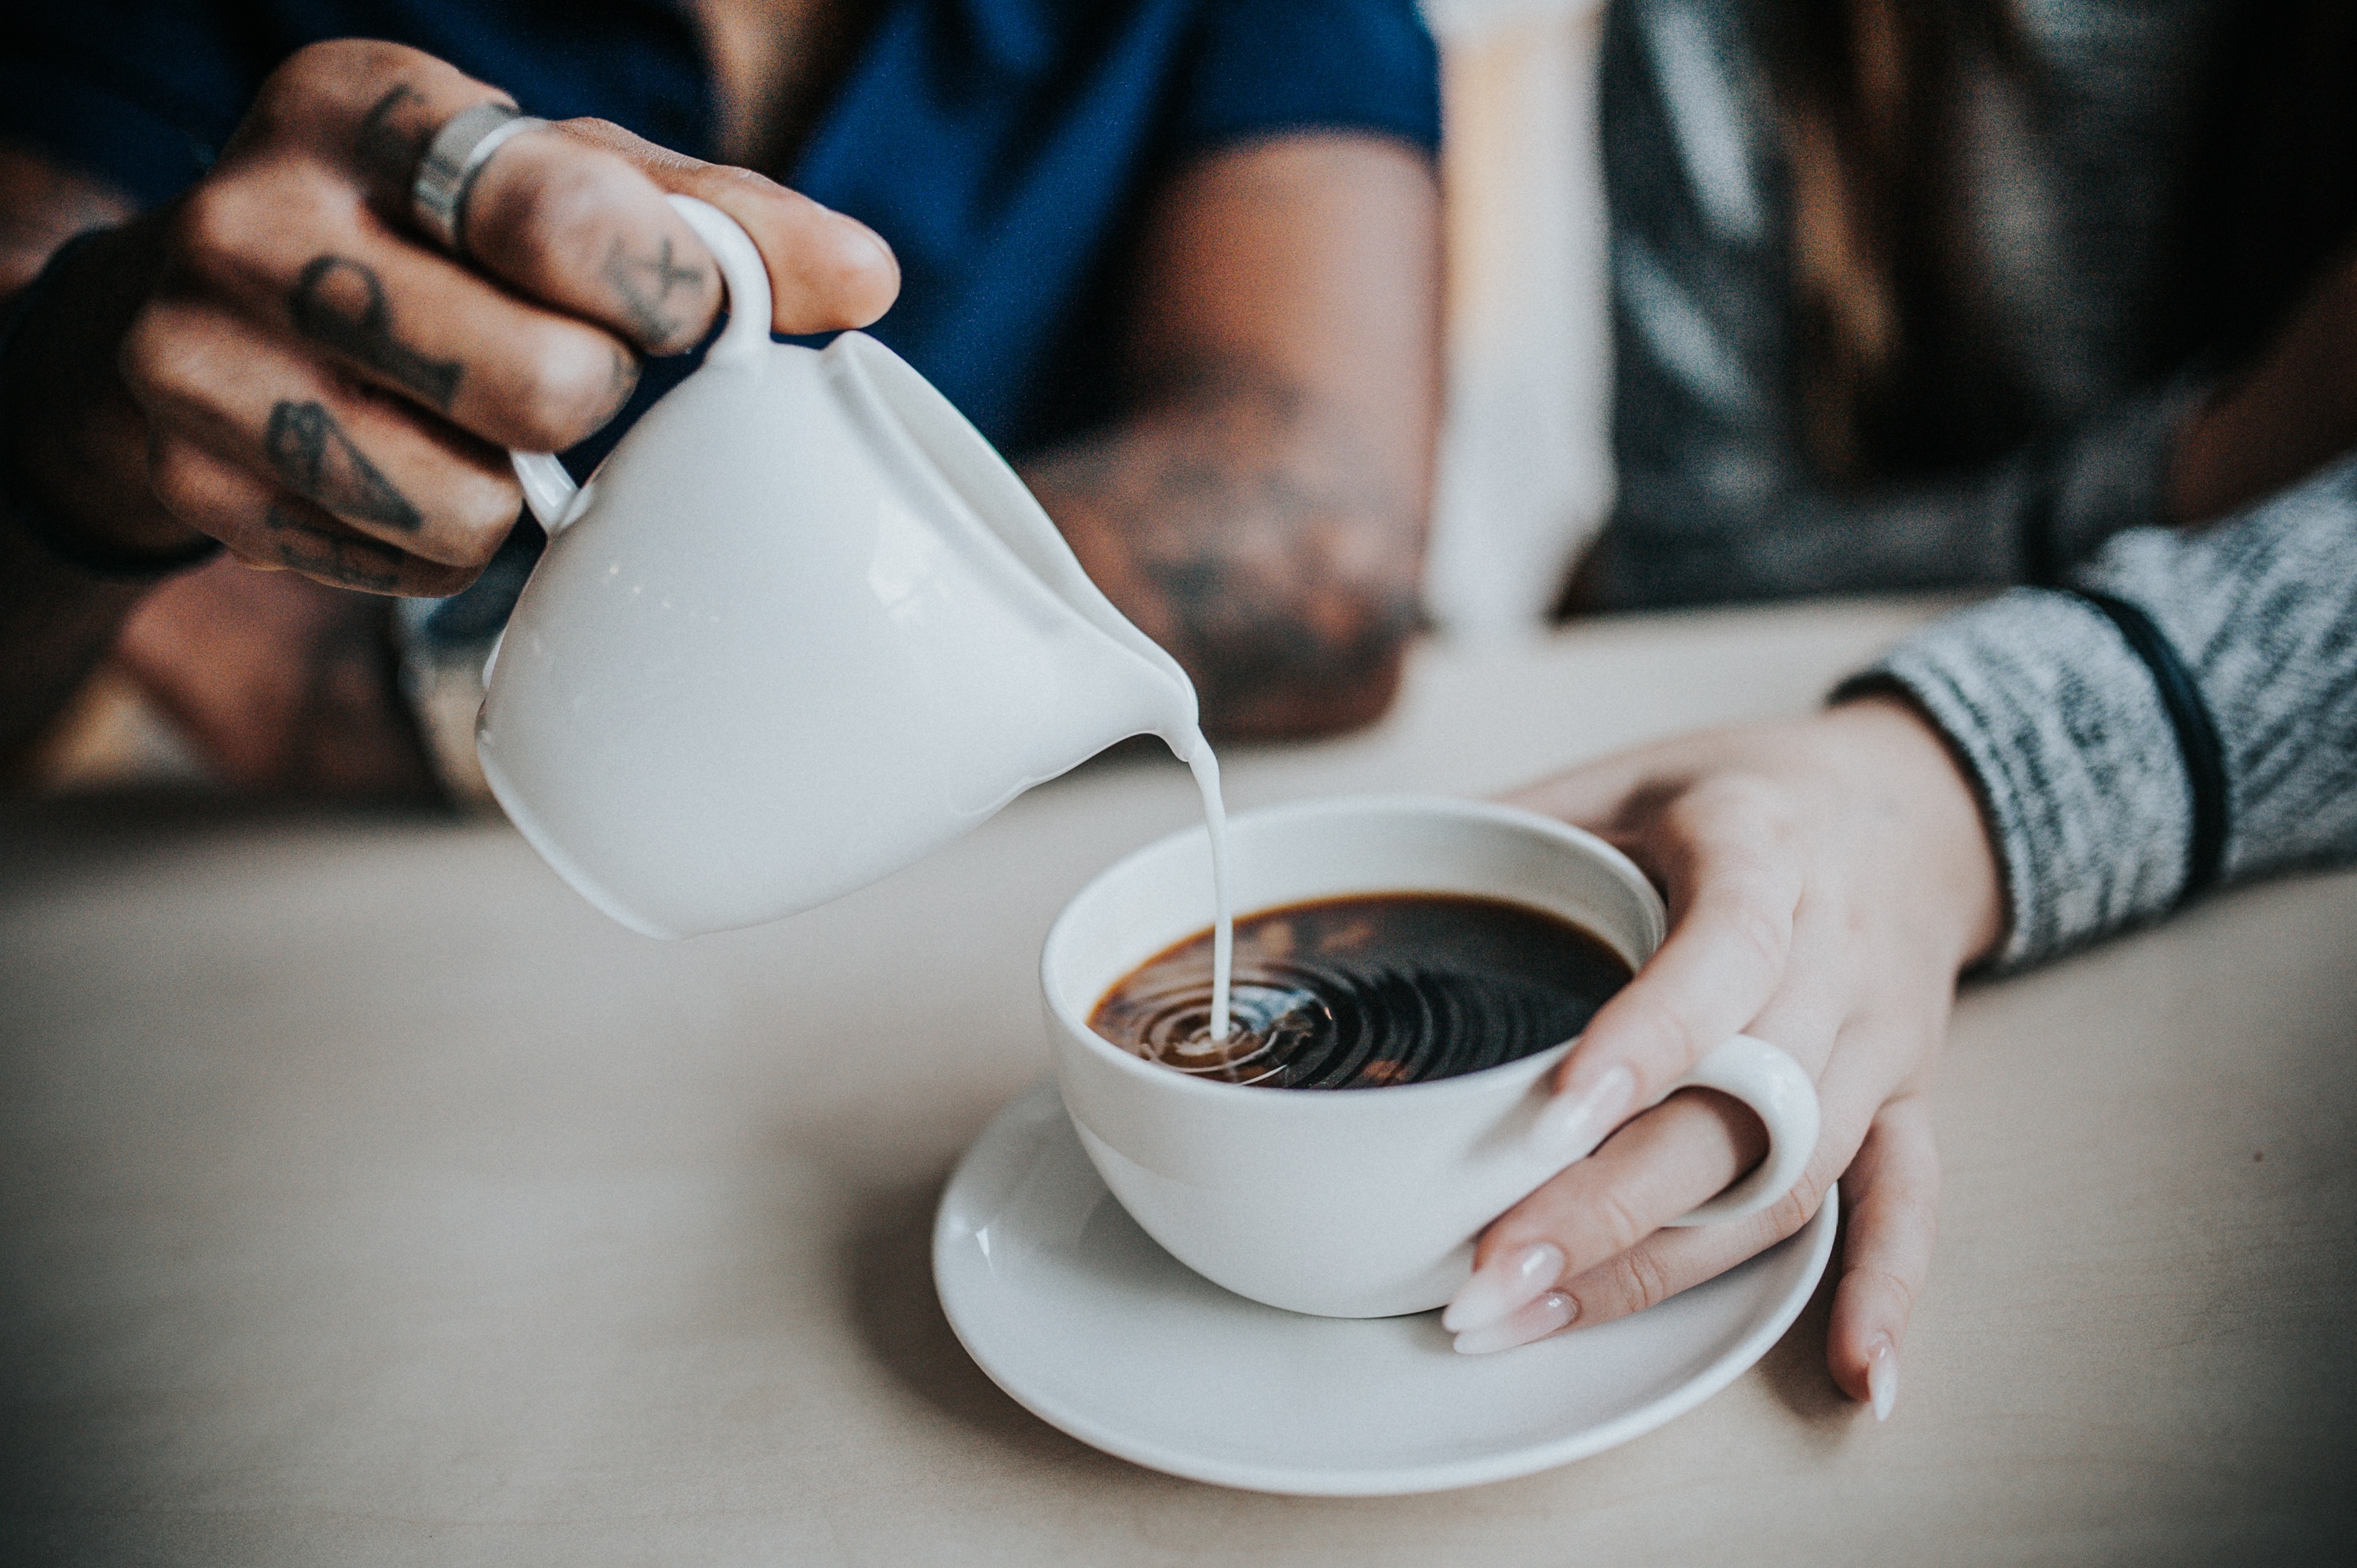
hand, table, coffee, blur, people, tea, ring, cup, cappuccino, ceramic, drink, espresso, mug, shirt, sweater, pour, close up, caffeine, focus, hands, nails, sense